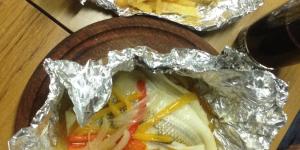
pejerrey al horno con papas fritas